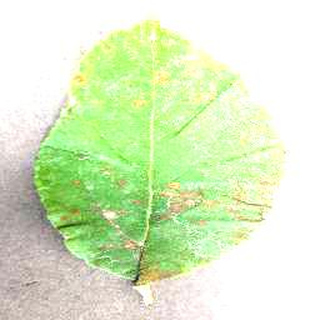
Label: apple_cedar_apple_rust